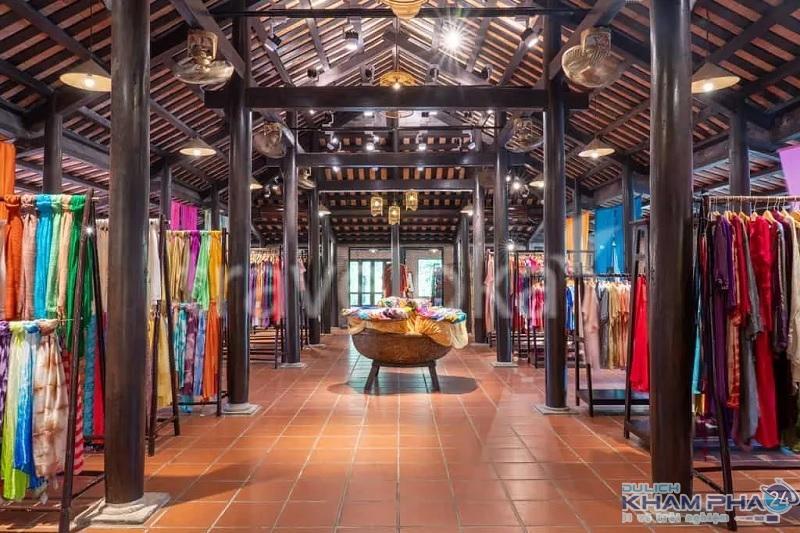
có nhiều loại áo dài và các loại vải ở trong cửa hàng